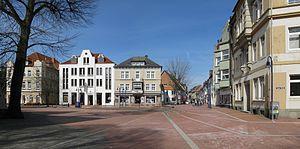
Lage est une ville d'Allemagne du land de Rhénanie-du-Nord-Westphalie, appartenant à l'arrondissement de Lippe.